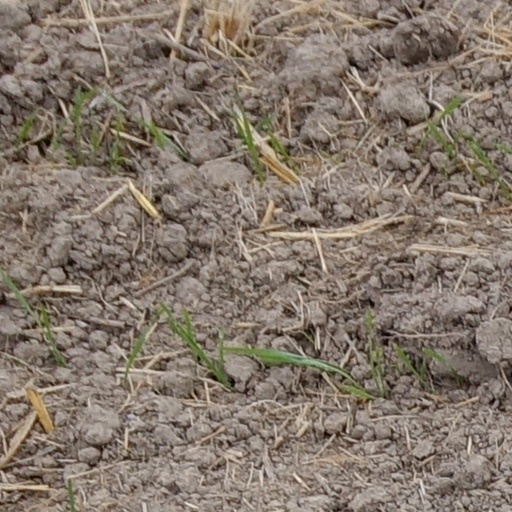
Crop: wheat